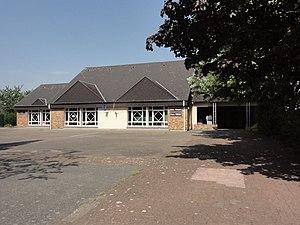
Touffreville-la-Cable (Seine-Mar.) école primiaire et maternelle
Touffreville-la-Cable est une ancienne commune française, située dans le département de la Seine-Maritime en région Normandie.